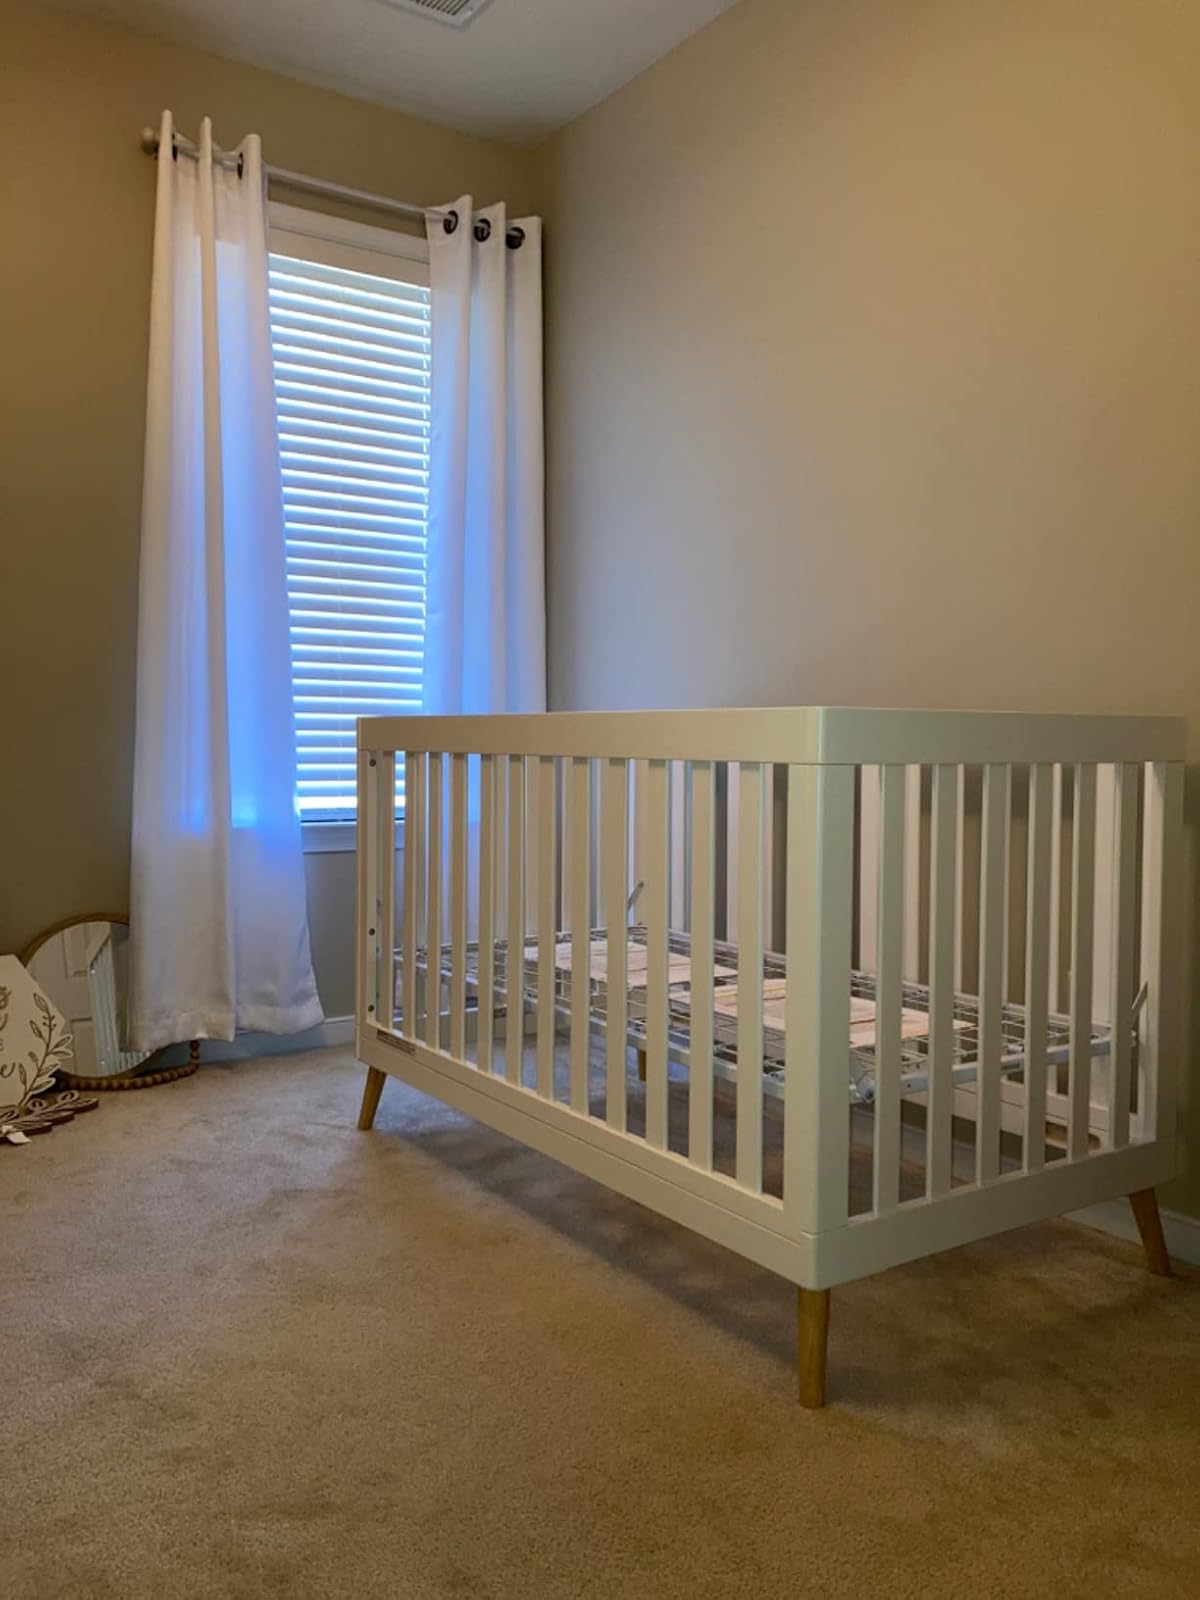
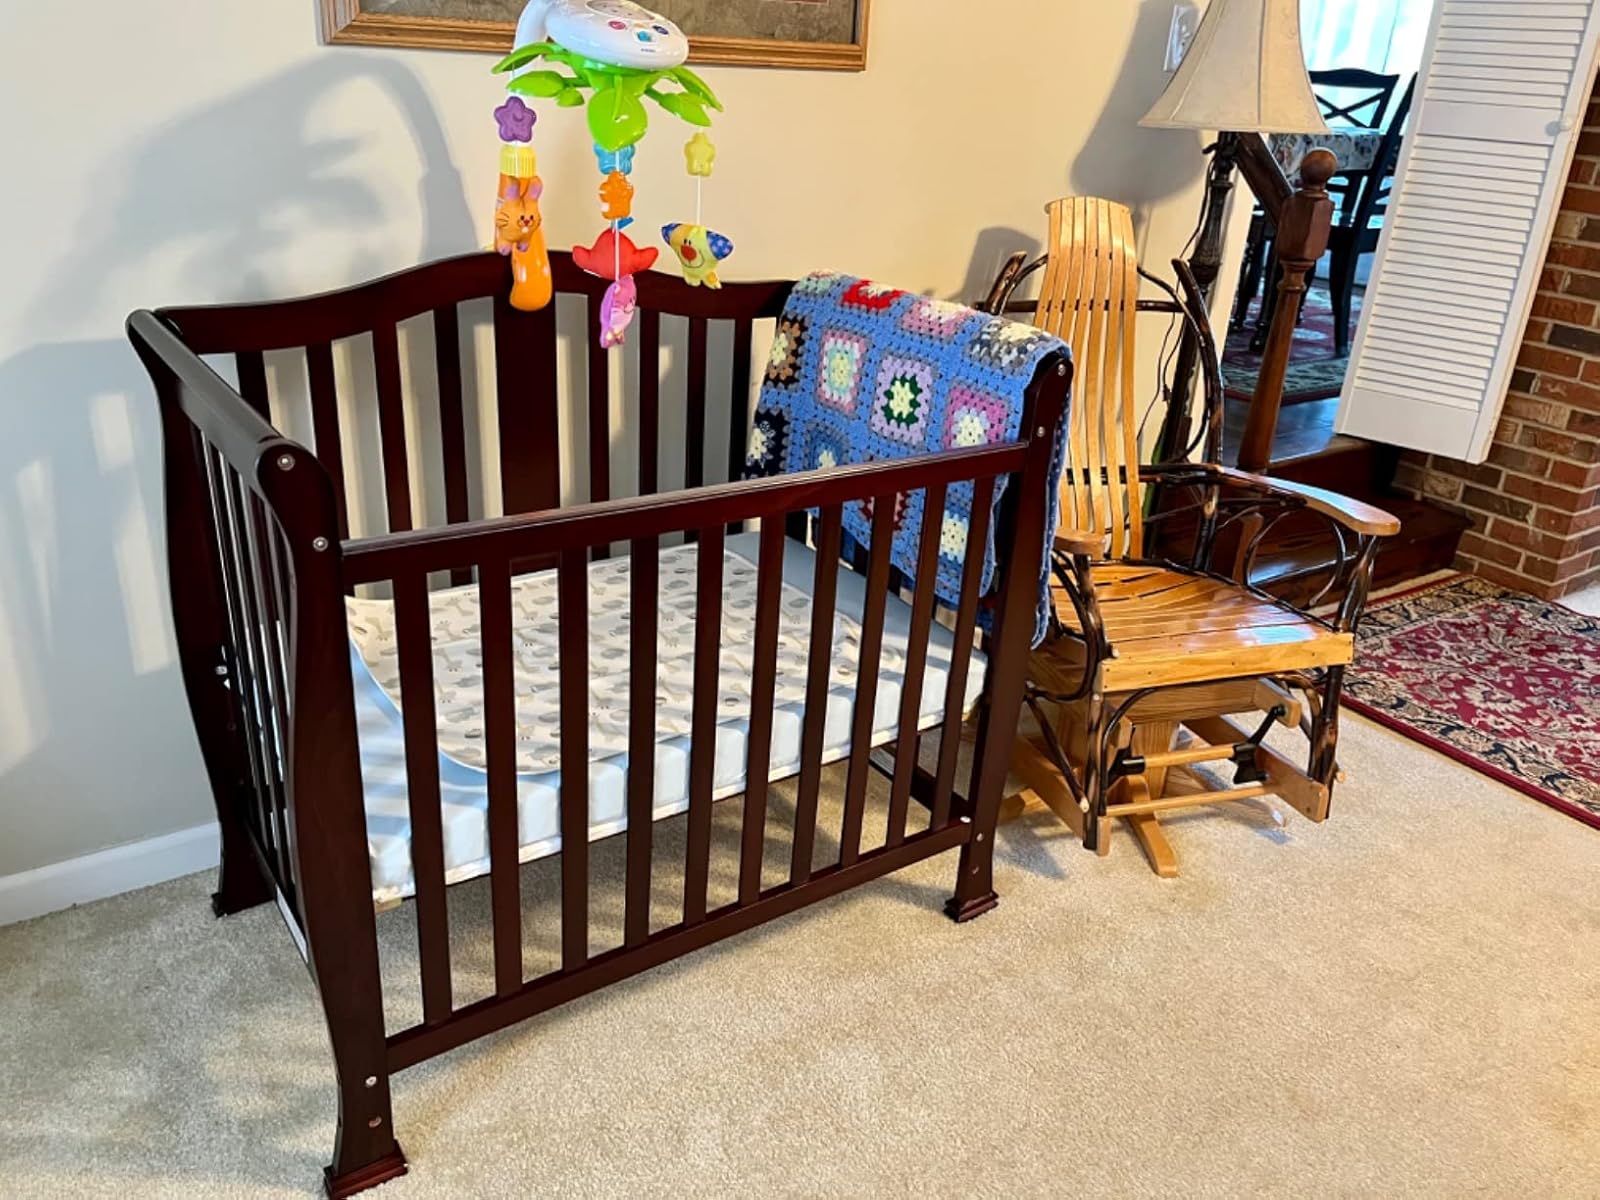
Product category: products_crib
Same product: no